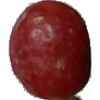
Label: Grape Pink 1